6th Infantry Brigade (United Kingdom)

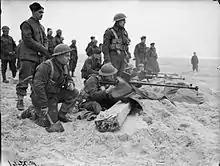
Men of the 1st Battalion, Royal Welch Fusiliers practise firing their Boys anti-tank rifles on the beach near Etaples, France, 6 February 1940.

At the outbreak of the Second World War, in September 1939, the 6th Infantry Brigade was part of the 2nd Infantry Division. In October, the brigade, under the command of Brigadier Noel Irwin, moved with the rest of the division to France to become part of the British Expeditionary Force (BEF). The brigade was involved in the short Battle of France fighting at the Battles of The Dyle, St Omer-La Bassée and the retreat to and evacuation from Dunkirk in May–June 1940. With the invasion of Burma by the Imperial Japanese Army in early 1942 the brigade was shipped out to India with the 2nd Division where it would remain for the rest of the war, fighting in the Burma Campaign. It fought in the Arakan and at Kohima and Mandalay.